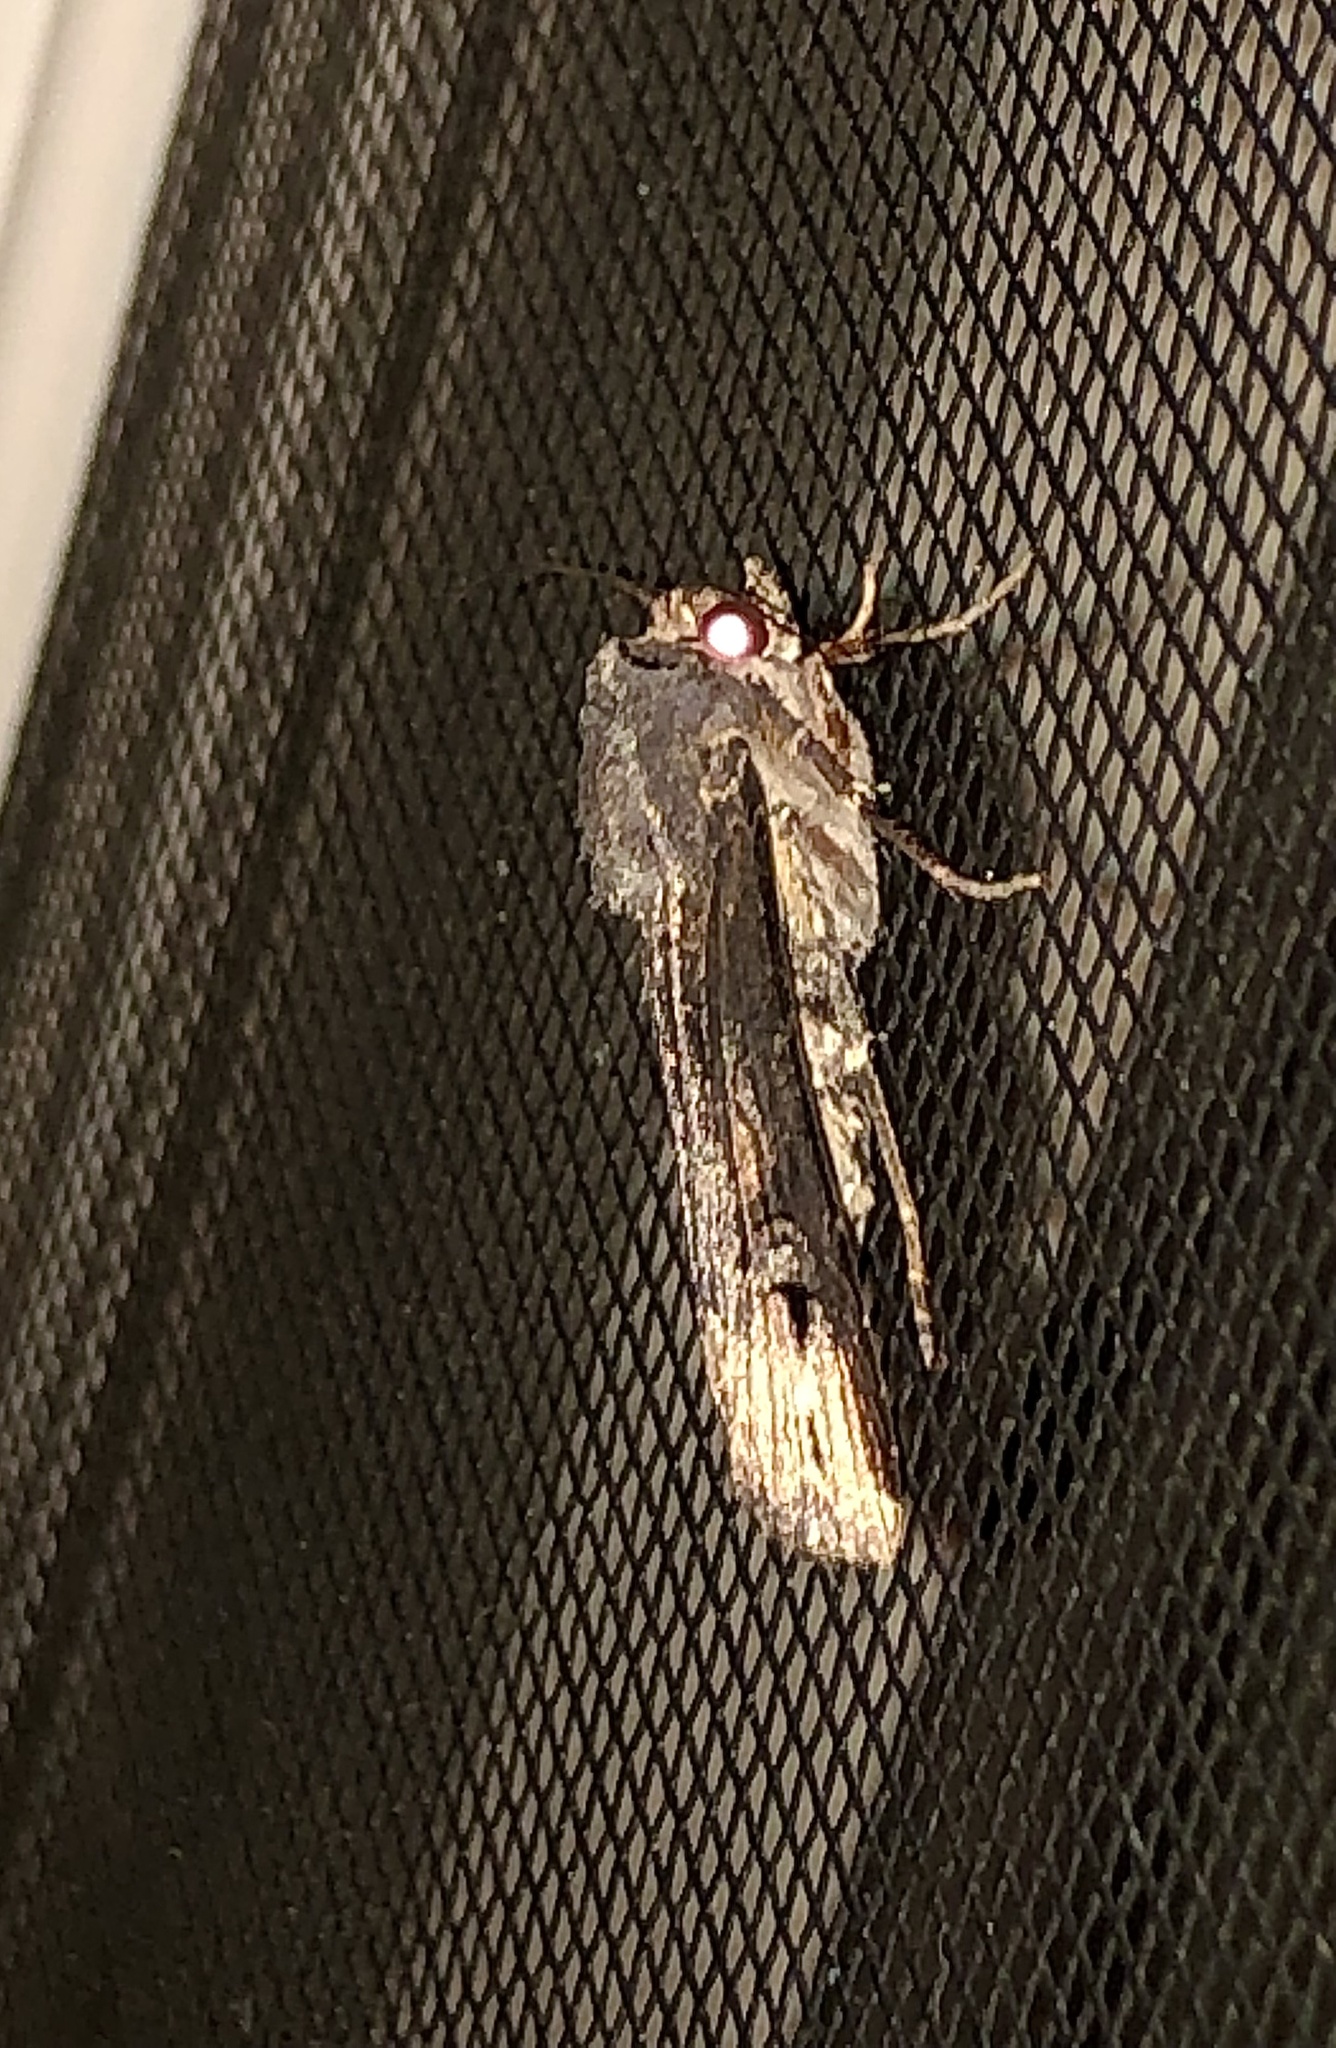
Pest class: cutworms